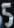
Number: 5